List of Cheers characters

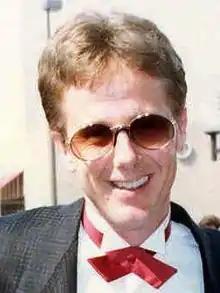
Harry Anderson, before and after television sitcom "Night Court" (1984–92), portrayed Harry the Hat in early 1980s and 1993.

Harry "the Hat" Gittes (Harry Anderson) is a con artist who first appears in "Sam at Eleven" (1982). More often, Harry has been kicked out by Sam for his confidence tricks, while Harry tricks bar customers into giving him money. Sam has standing orders to have Harry thrown out of the bar on sight, but Harry will help out the gang at Cheers upon occasion—partly out of sentiment and partly to protect the Cheers gang from operators even more unscrupulous than himself. As Harry notes, "I don't like the idea of someone else plucking "my" pigeons." In "Pick a Con... Any Con" (1983), Sam Malone (Ted Danson) bails Harry out of jail because Sam and Coach (Nicholas Colasanto) want him to spite a hustler, George Wheeler (Reid Shelton), who has been taking away $8,000 worth of bar assets from Coach at card games of gin rummy. Then Harry suggests poker, which he assumes that George may not be good at conning, and prices Sam's requests for $5,000. Later, Harry ends up "losing" to George at poker games.